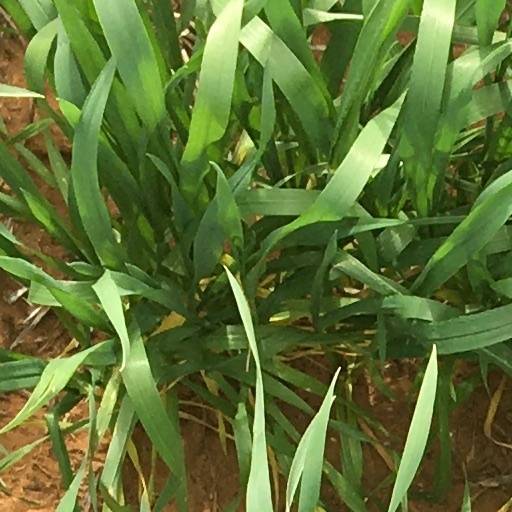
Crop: wheat